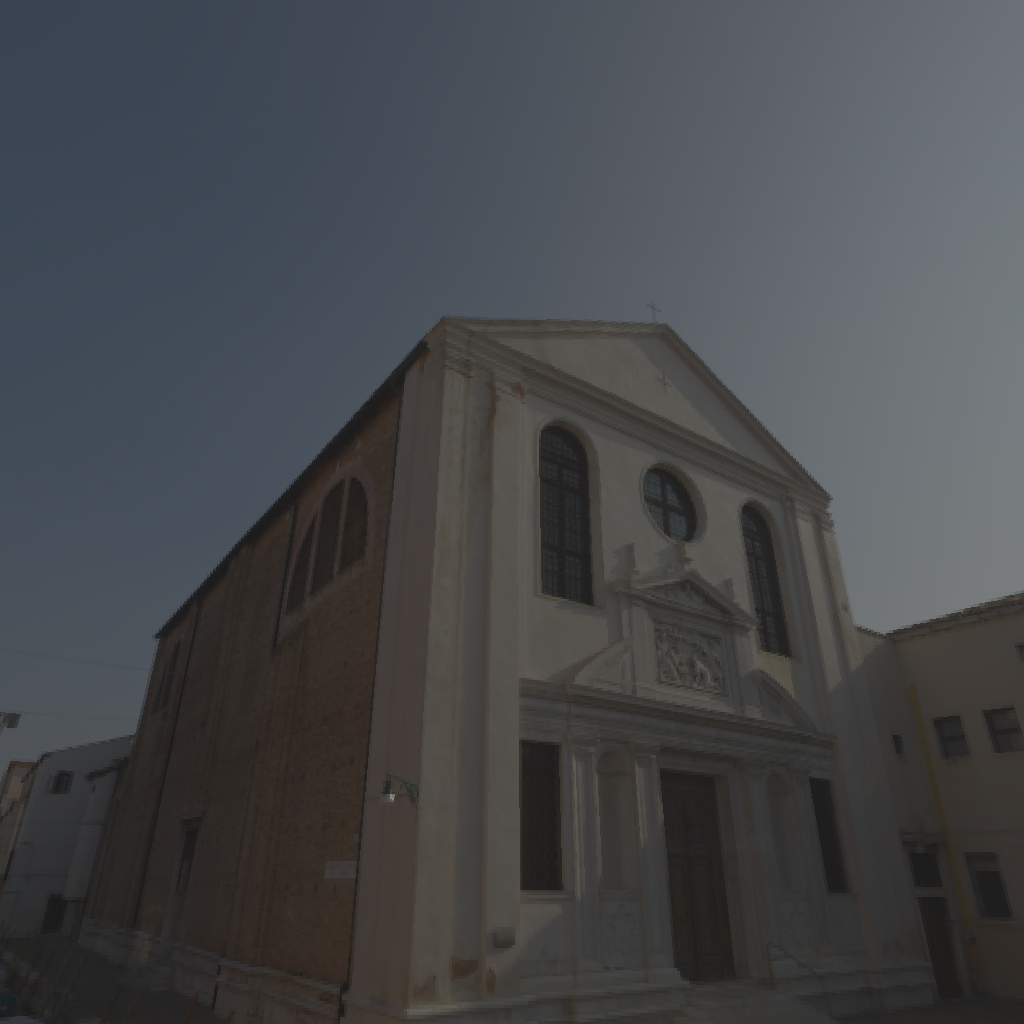
scene-linear HDR photo, San Giuseppe Bridge, outdoor, with visible sun, sun, europe, building, architecture, street, urban, morning-afternoon, clear, high contrast, natural light, high dynamic range, physically based lighting